Kathy Griffin

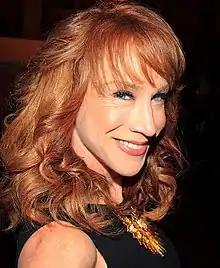
Griffin at the 2011 Toronto International Film Festival

Griffin lived in the Hollywood Hills from 2004 to 2016. Since then, she has resided in Bel Air.